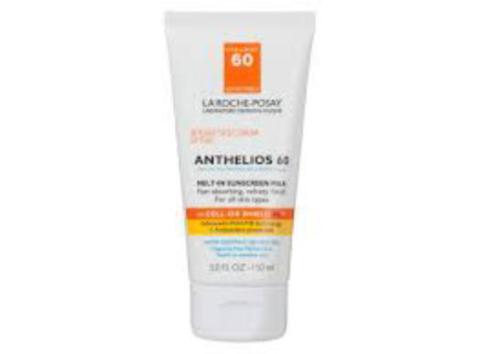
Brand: la roche-posay
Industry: Necessities